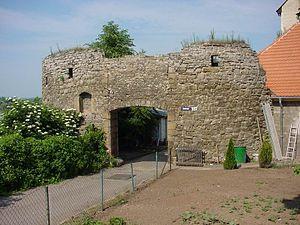
Le château de Seeburg est un château de style Renaissance situé dans l'arrondissement de Mansfeld-Harz-du-Sud, en Saxe-Anhalt. Il reprend l'emplacement d'un château fort plus ancien, mentionné dans le terrier de Hersfeld et détenu par les comtes de Mansfeld.